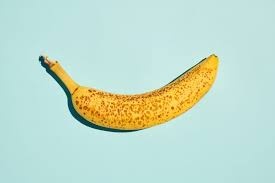
Label: banana